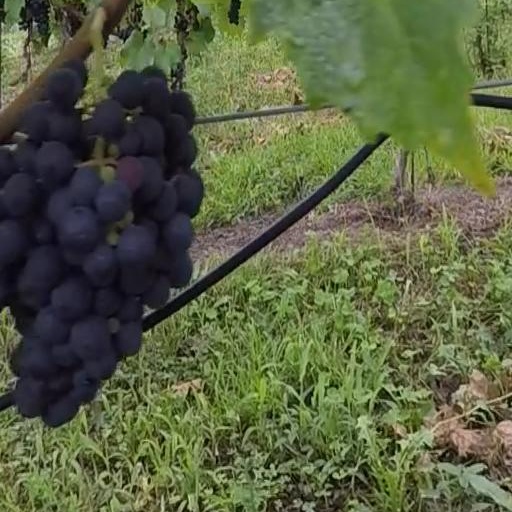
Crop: grape